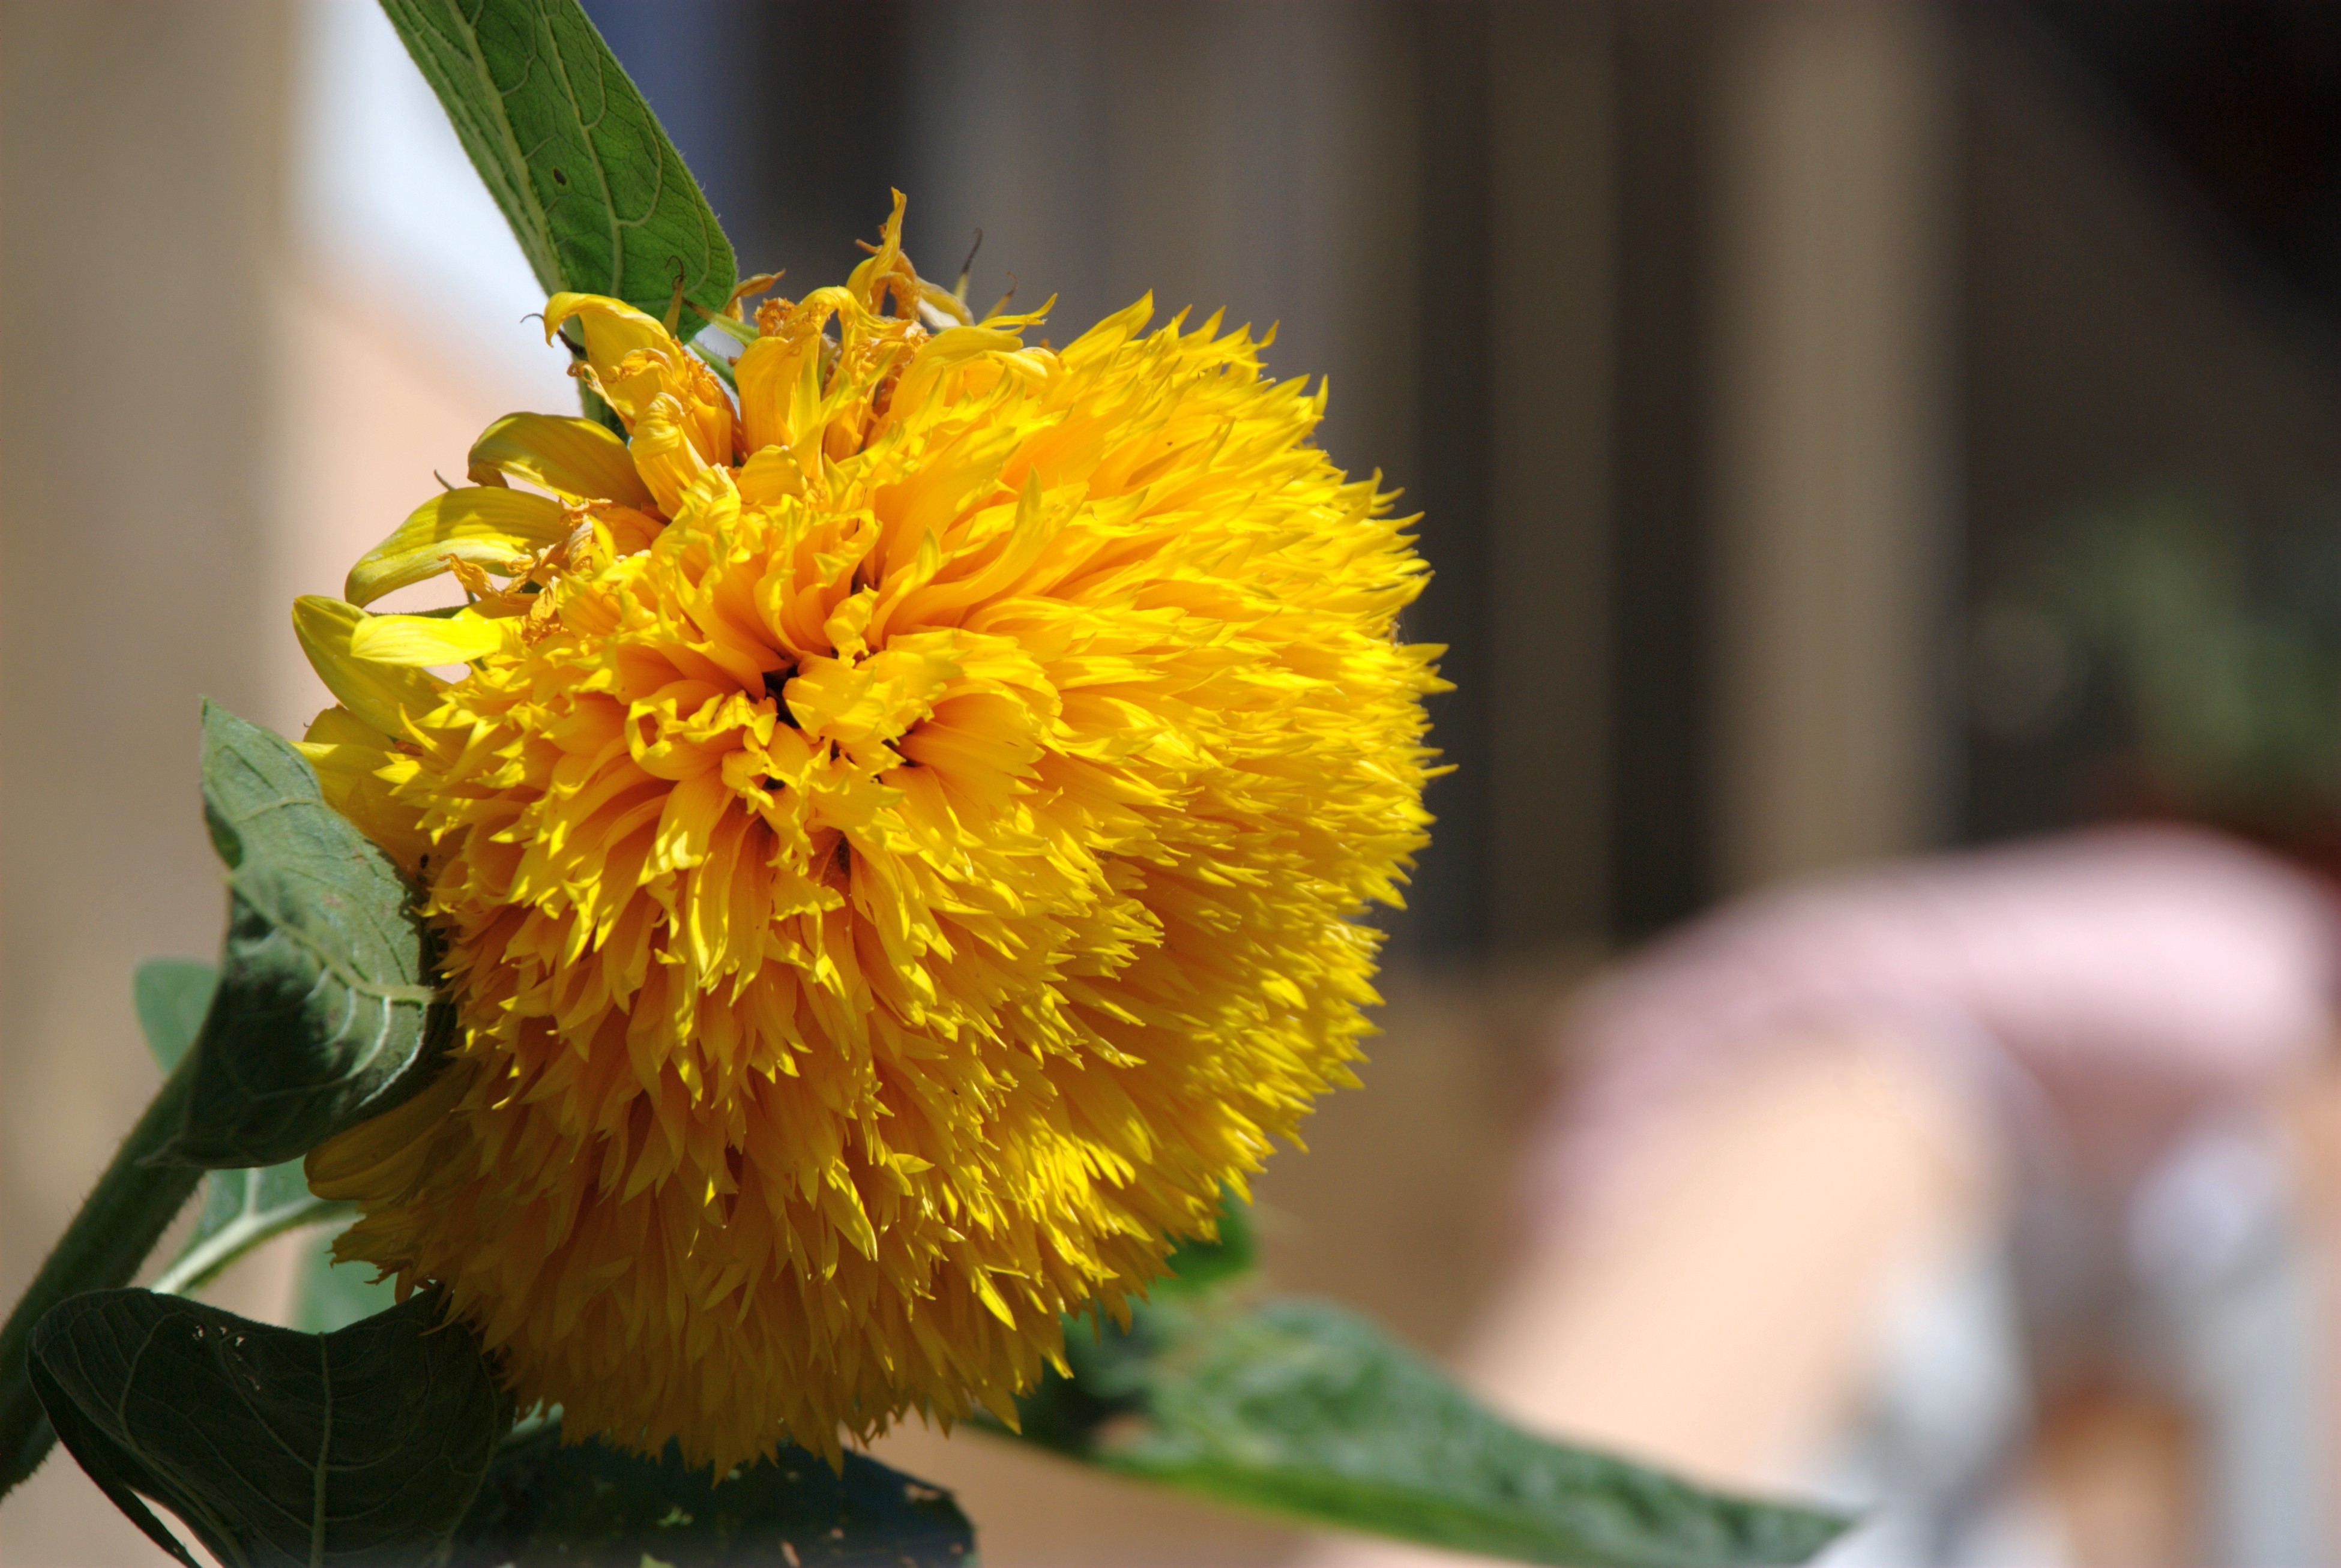
nature, plant, leaf, flower, petal, pollen, botany, nikon, yellow, flora, wildflower, flowers, close up, d80, naturesfinest, nikond80, anuniverseofflowers, macro photography, flowering plant, daisy family, plant stem, land plant